Mediterranean tropical-like cyclone

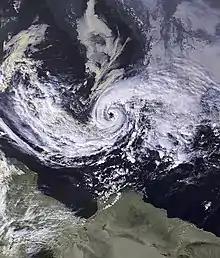
Satellite imagery capturing the storm at its peak intensity at 26 January 1982

An unusually severe Mediterranean tropical cyclone developed on 23 September 1969 southeast of Malta, producing severe flooding. Steep pressure and temperature gradients above the Atlas mountain range were evident on 19 September, a result of cool sea air attempting to penetrate inland; south of the mountains, a lee depression—a low-pressure area in a mountainous region—developed. Under the influence of mountainous terrain, the low initially meandered northeastward. Following the entry of cool sea air, however, it recurved to the southeast before transitioning into a Saharan depression associated with a distinct cold front by 22 September. Along the front's path, desert air moved northward while cold air drifted in the opposite direction, and in northern Libya, warm arid air clashed with the cooler levant of the Mediterranean. The organization of the disturbance improved slightly further before emerging into the Mediterranean Sea on 23 September, upon which the system experienced immediate cyclogenesis, rapidly intensifying while southeast of Malta as a cold-core cut-off low, and acquiring tropical characteristics. In western Africa, meanwhile, several disturbances converged toward Mauritania and Algeria, while the medicane recurved southwestward back toward the coast, losing its closed circulation and later dissipating.